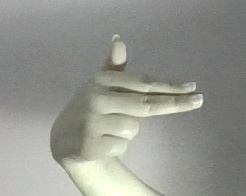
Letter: ghain